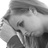
Emotion: sad